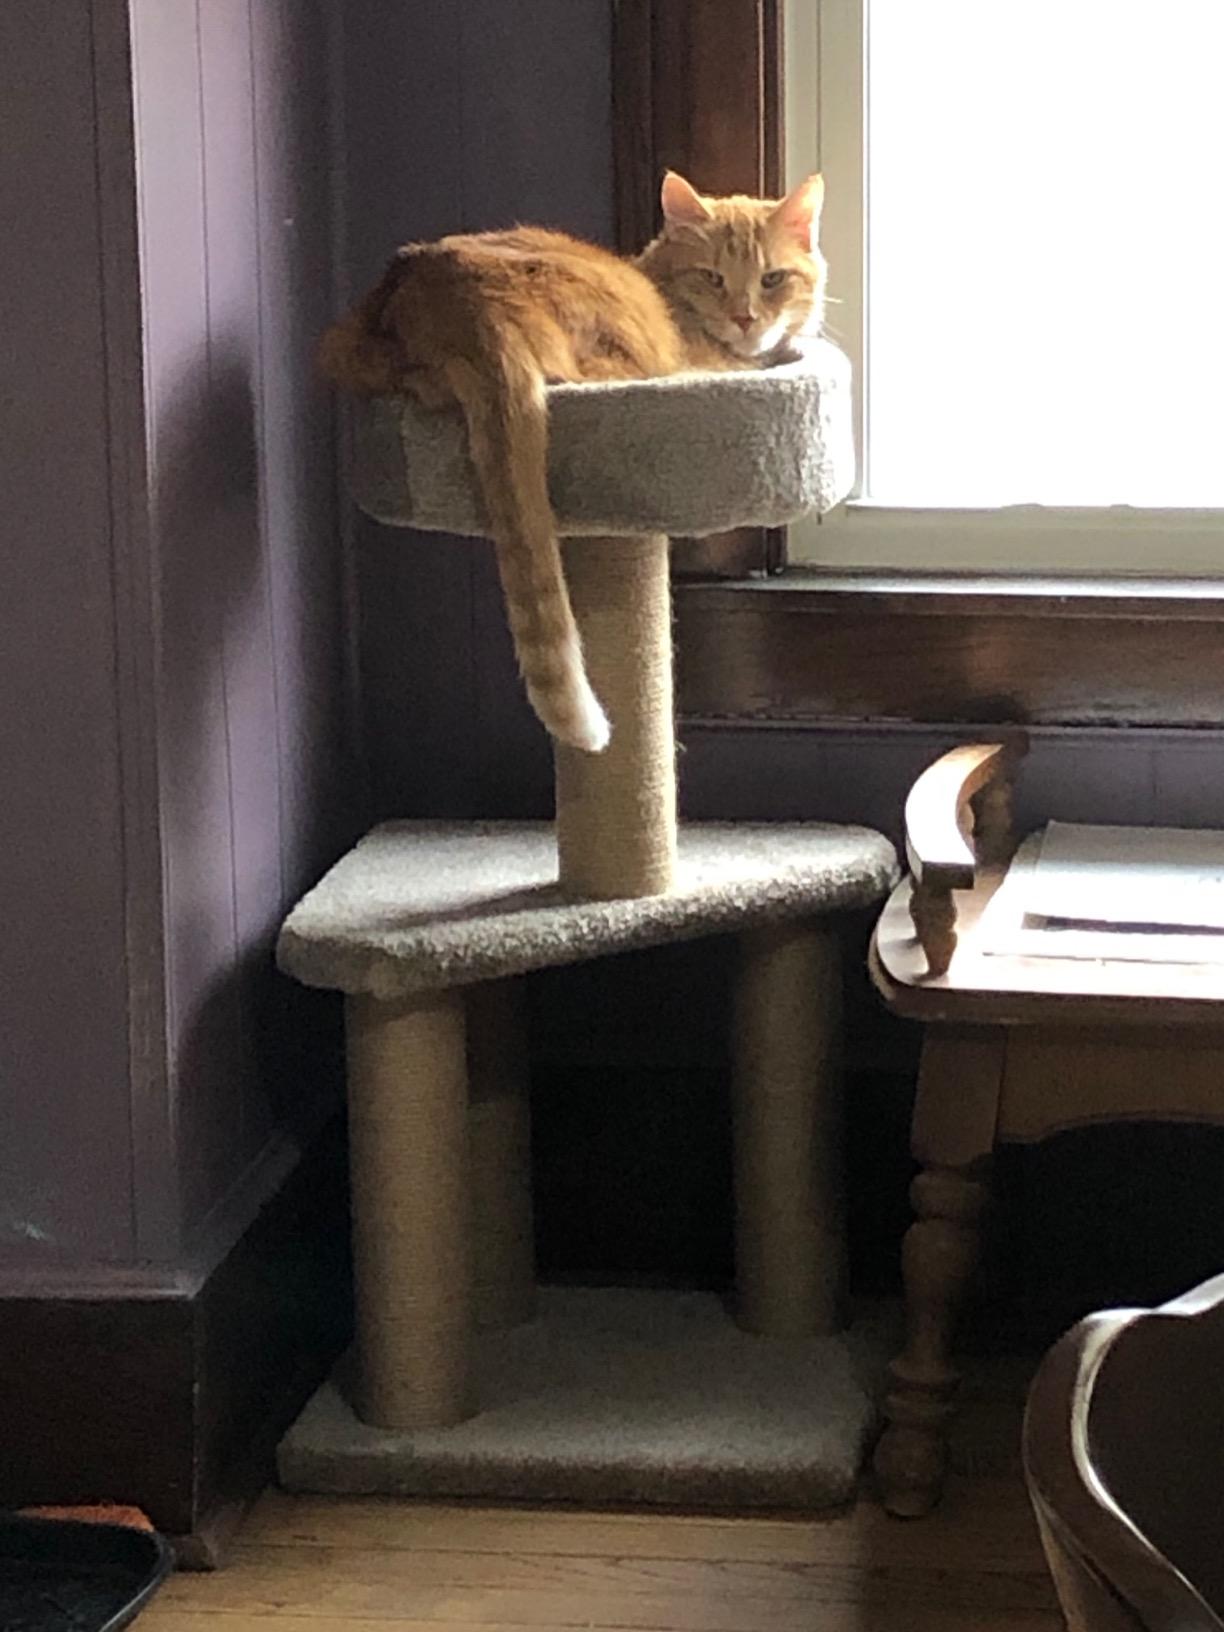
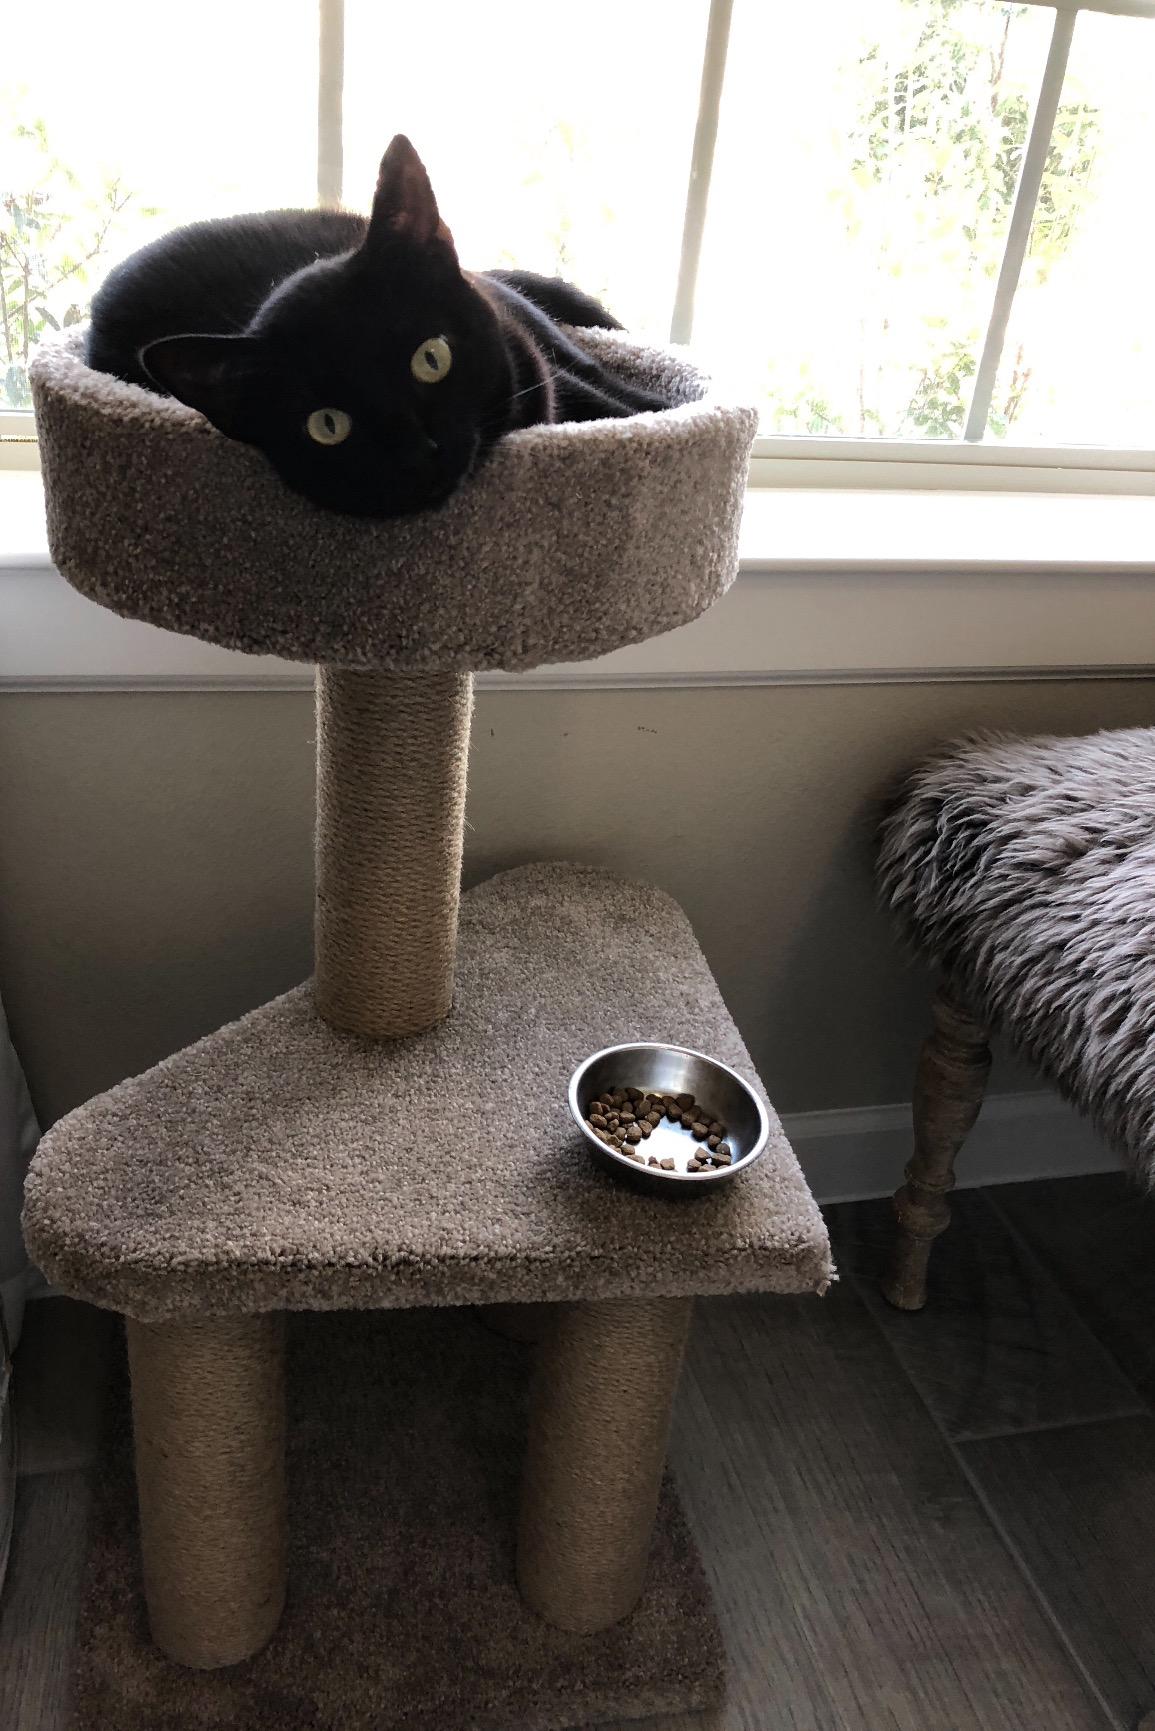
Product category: items_cat tree
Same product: yes